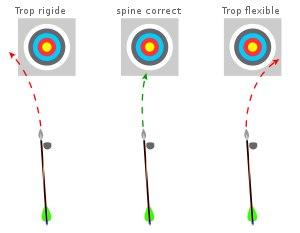
Le paradoxe de l'archer réside dans la précision du tir à l'arc malgré la différence d'alignement de la flèche entre le moment du tir, et sa trajectoire finale. En effet la poignée de l'arc semble être un obstacle que la flèche est obligée de contourner afin d'atteindre la cible. Un archer doit viser avec un décalage du côté opposé au bras de corde que la courbe de course de la flèche corrigera.